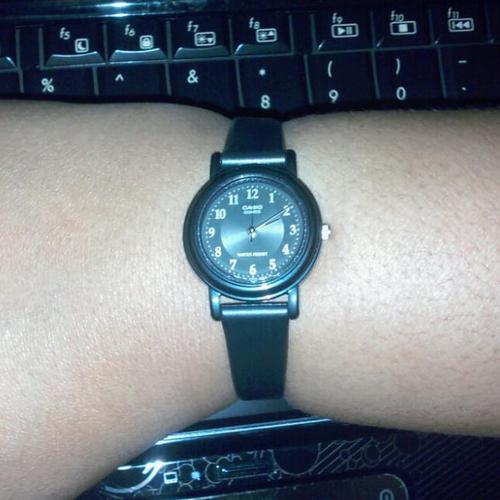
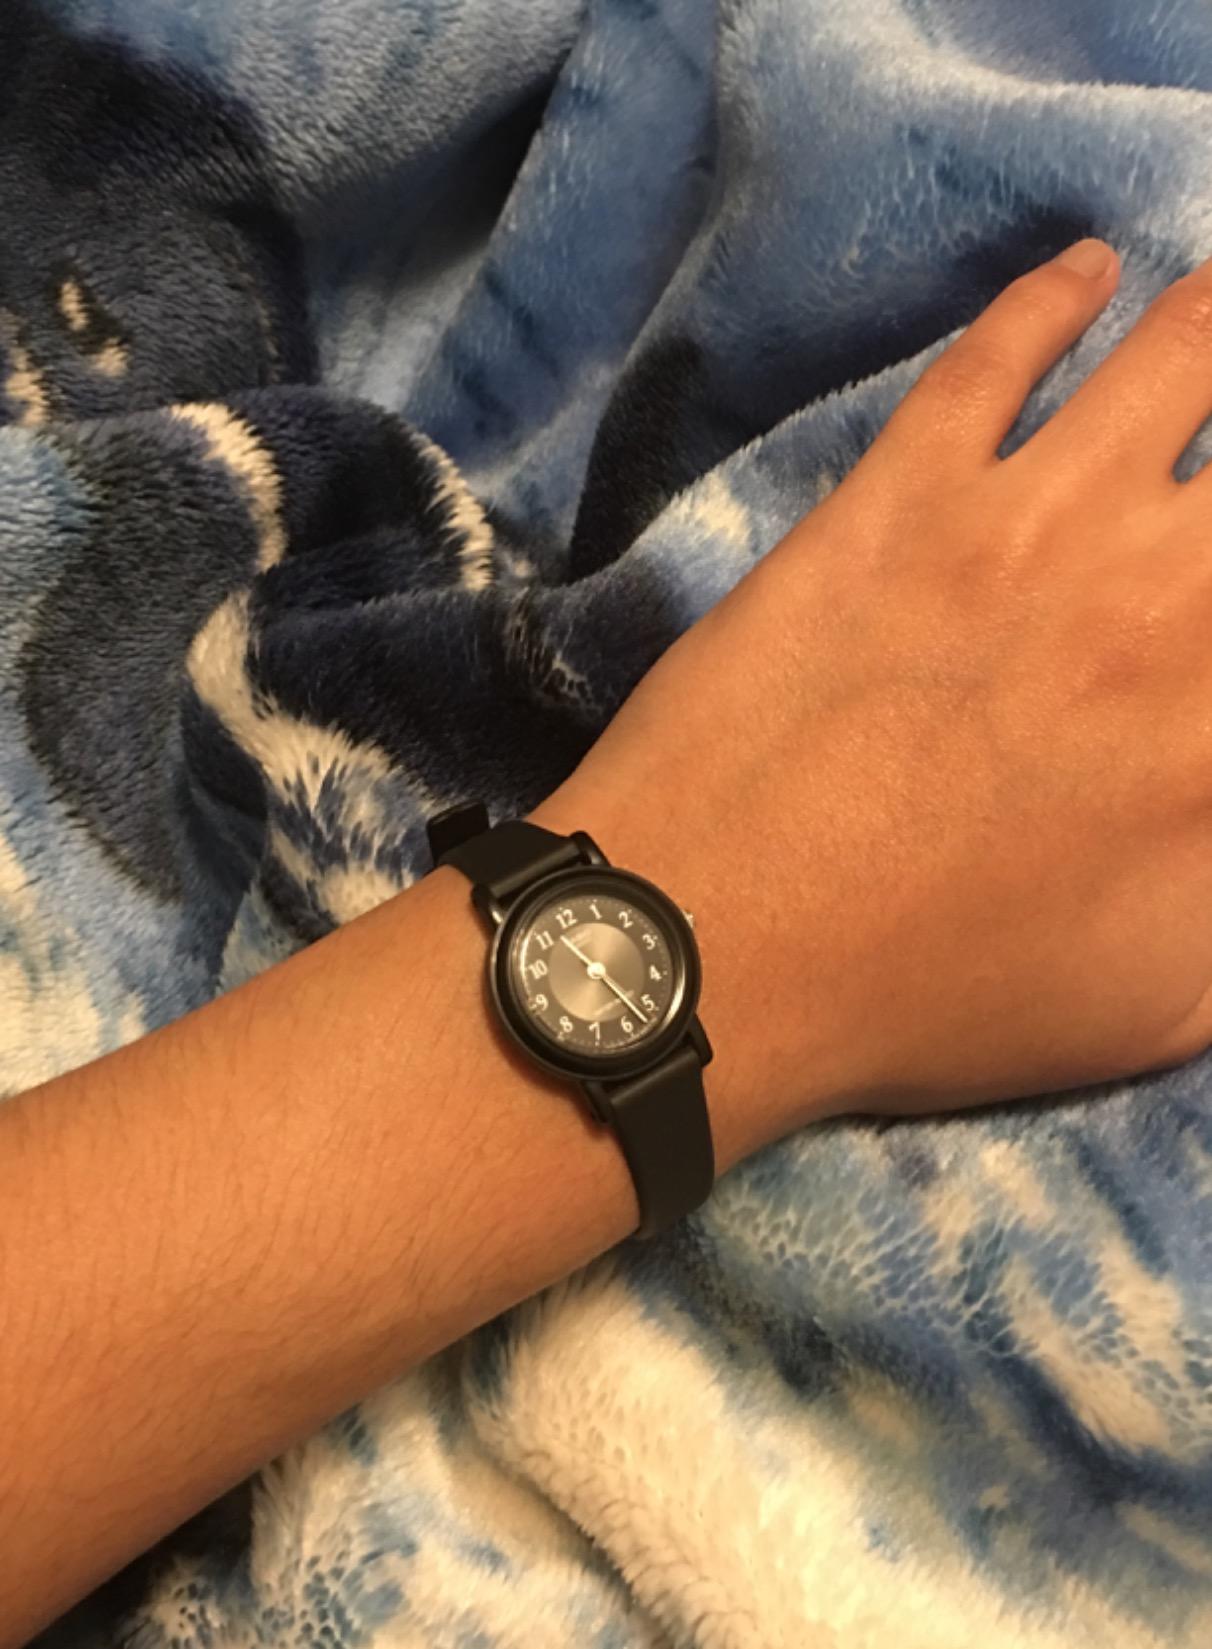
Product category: accessories_watch
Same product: yes